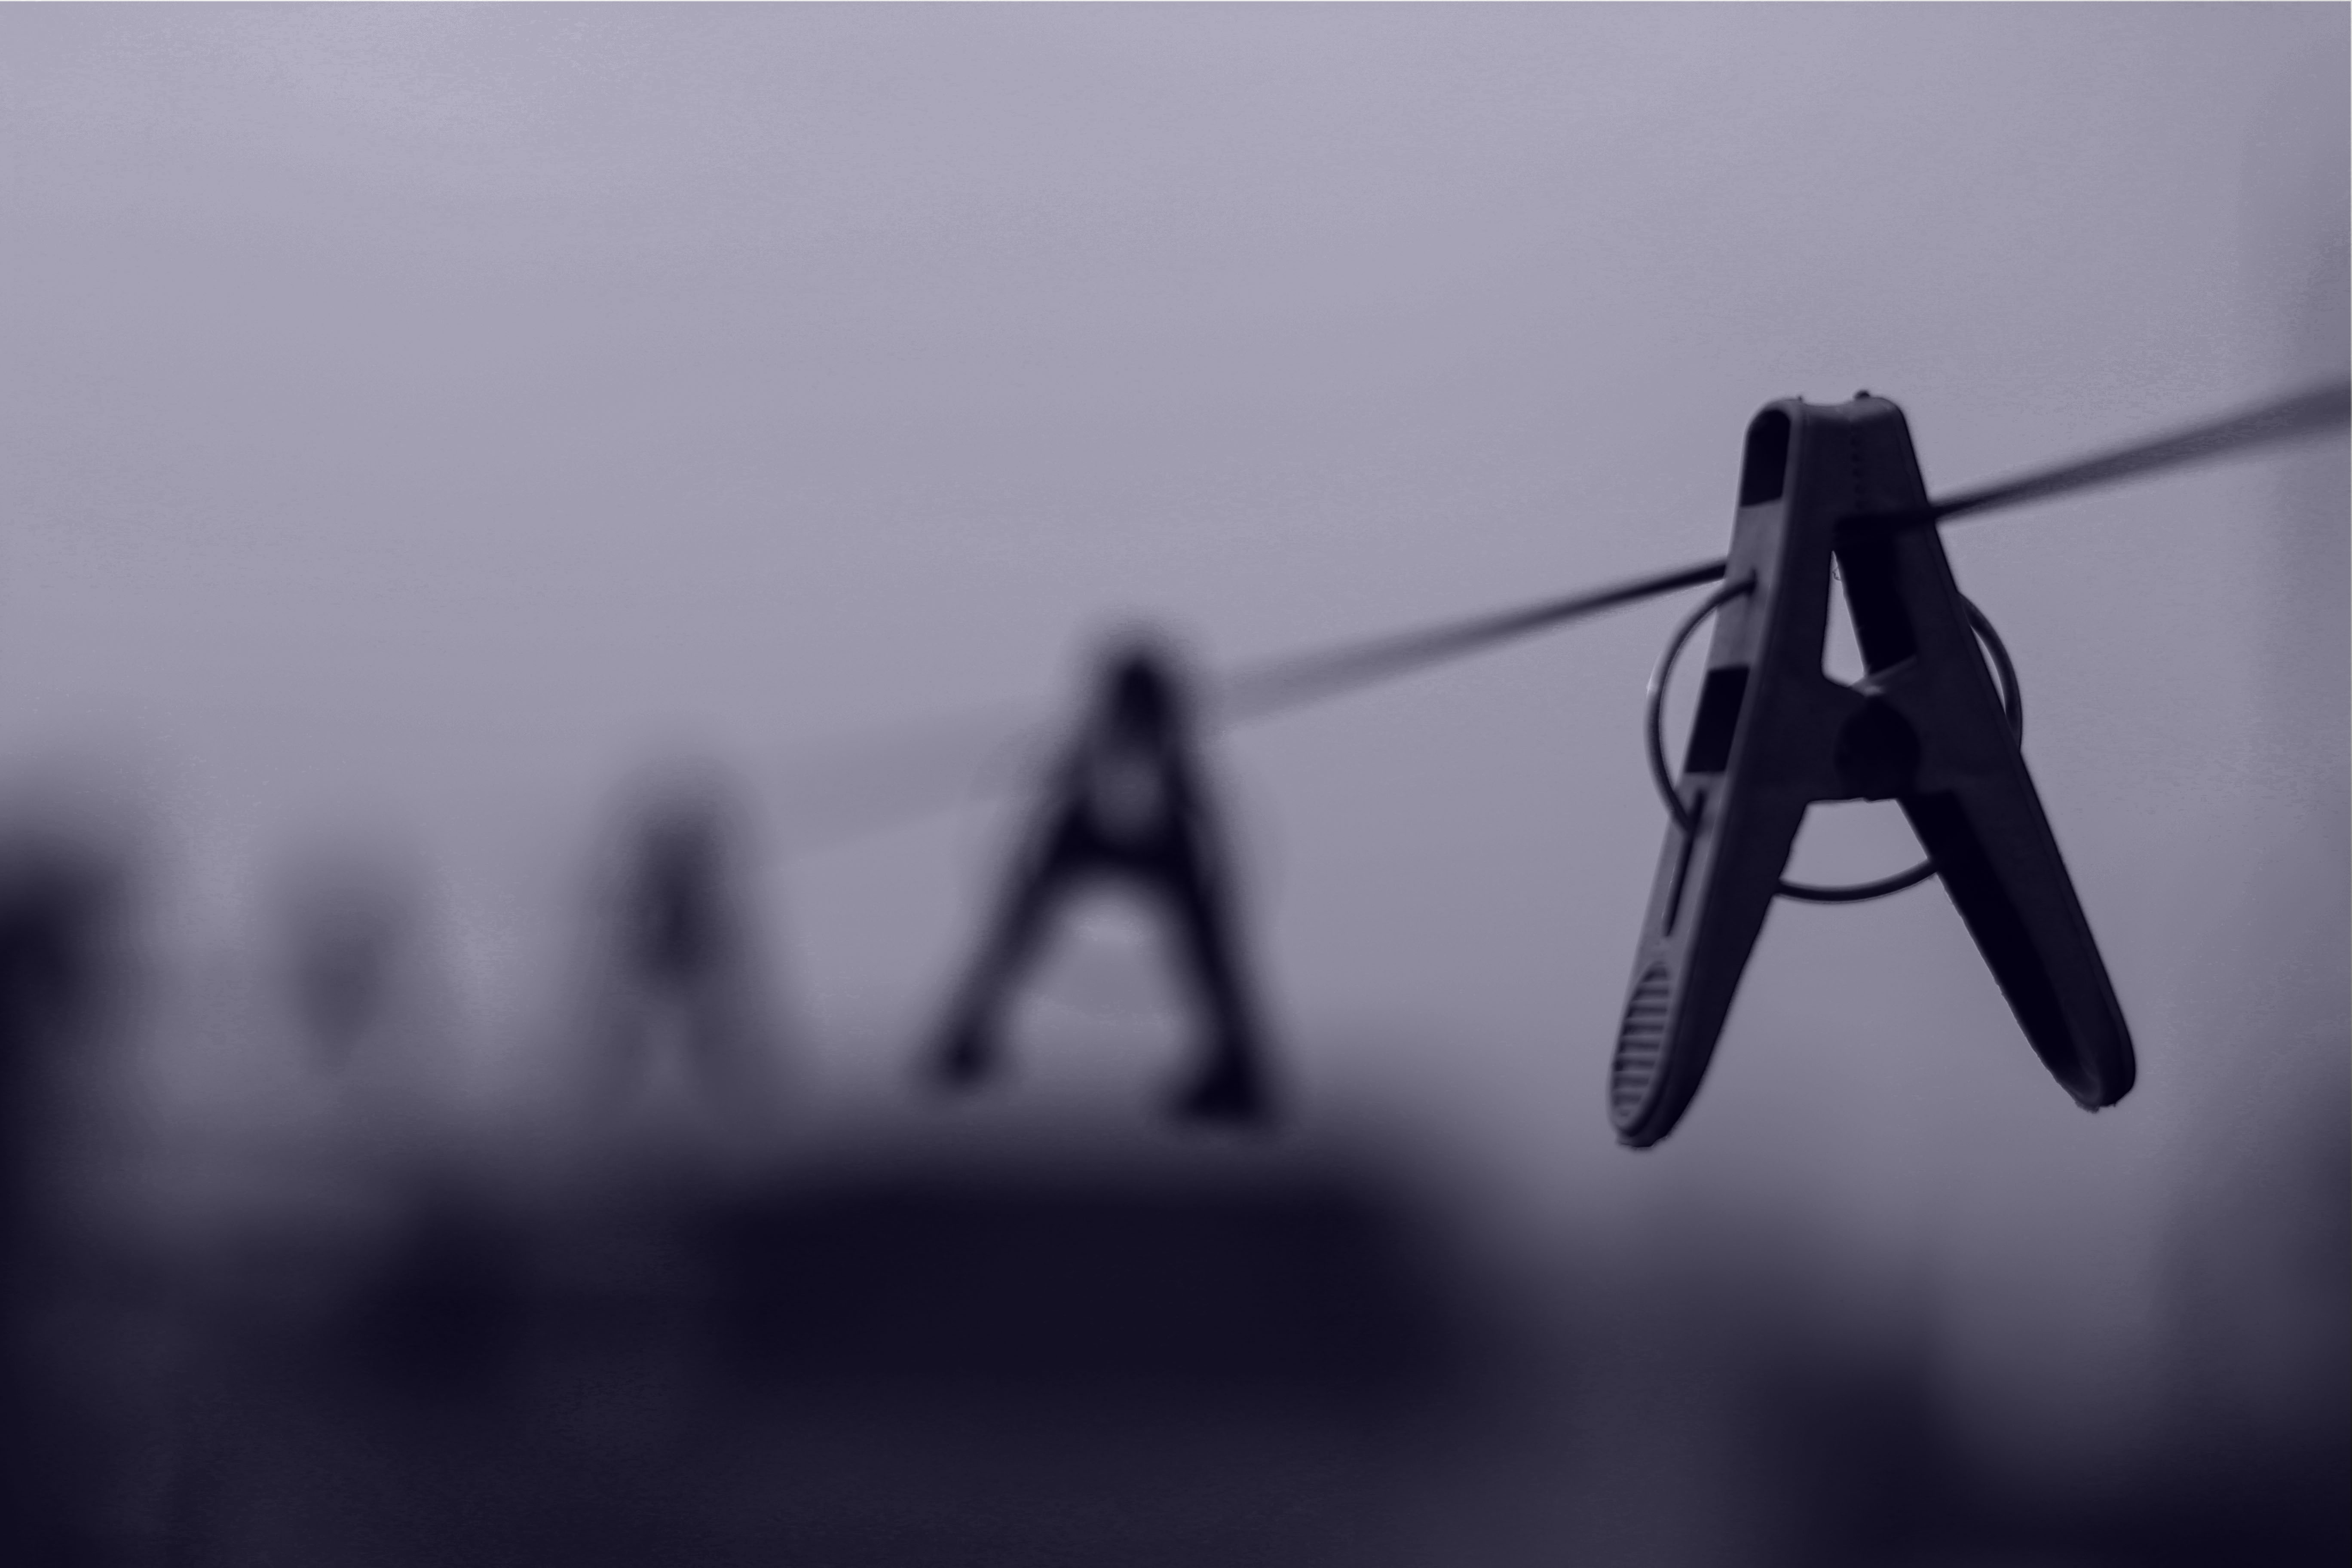
light, black and white, photography, monochrome, clothesline, clothespin, close up, glasses, eyewear, clip, screenshot, clamp, monochrome photography, computer wallpaper, vision care